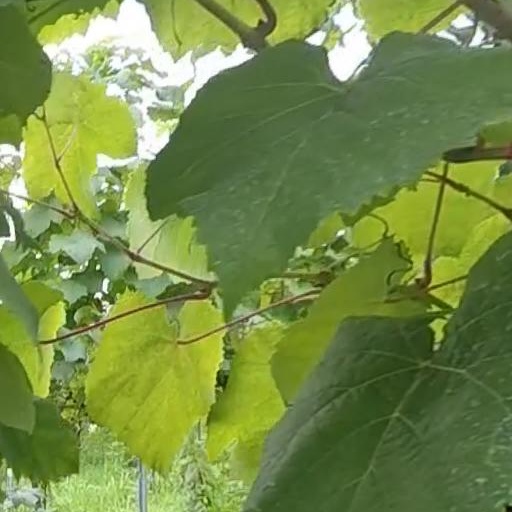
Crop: grape